Zakho

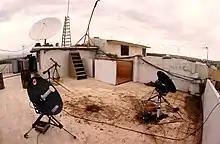
Joint forces headquarters in Zakho, 1993

Due to its strategic location and the abundance of job opportunities, Zakho has attracted many workers and job seekers from different parts of Iraq and even from Syria and Turkey. Trade with Turkey is now the major element of the economy. Oil drilling began in 2005.